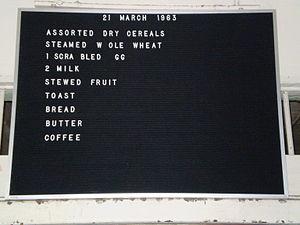
À l’origine meuble de voyage, puis magasin, la cantine est aussi depuis la fin du XIXᵉ siècle un lieu où l’on sert à boire et à manger aux personnes d’une collectivité, et, plus récemment, un service généralement subventionné de restauration collective.